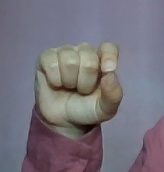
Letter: fa